Tornadoes of 1998

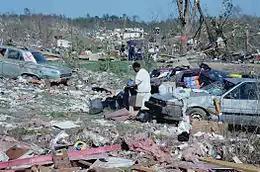
Damage from the F5 Birmingham, Alabama tornado

This page documents the tornadoes and tornado outbreaks of 1998, primarily in the United States. Most tornadoes form in the U.S., although some events may take place internationally. Tornado statistics for older years like this often appear significantly lower than modern years due to fewer reports or confirmed tornadoes, however by the 1990s tornado statistics were coming closer to the numbers we see today.